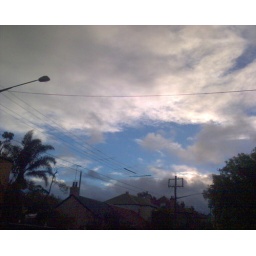
Fluffy white clouds over Stanmore.(7 September 2007)